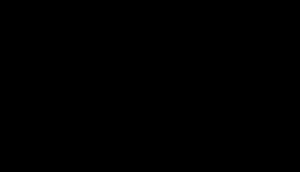
La théorie synergétique ou simplement la synergétique est une théorie pseudo-scientifique développée par René-Louis Vallée et diffusée à partir de 1971, date de la publication de son livre L'énergie électromagnétique matérielle et gravitationnelle.